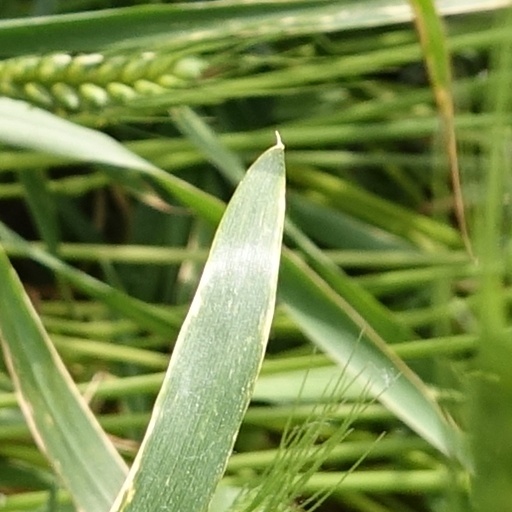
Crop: wheat